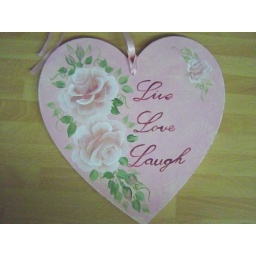
Base coated in pale pink, large wooden heart with roses